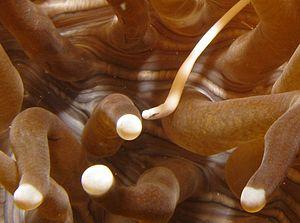
Les Syngnathidae constituent une grande famille de poissons osseux, qui comprend les sous-familles des Hippocampinae et des syngnathes. Les espèces appartenant à cette famille partagent toutes une forme exceptionnelle de reproduction, la grossesse masculine.
Les Syngnathinae, communément appelé Syngnathes, sont une sous-famille de poissons de la famille des Syngnathidae.